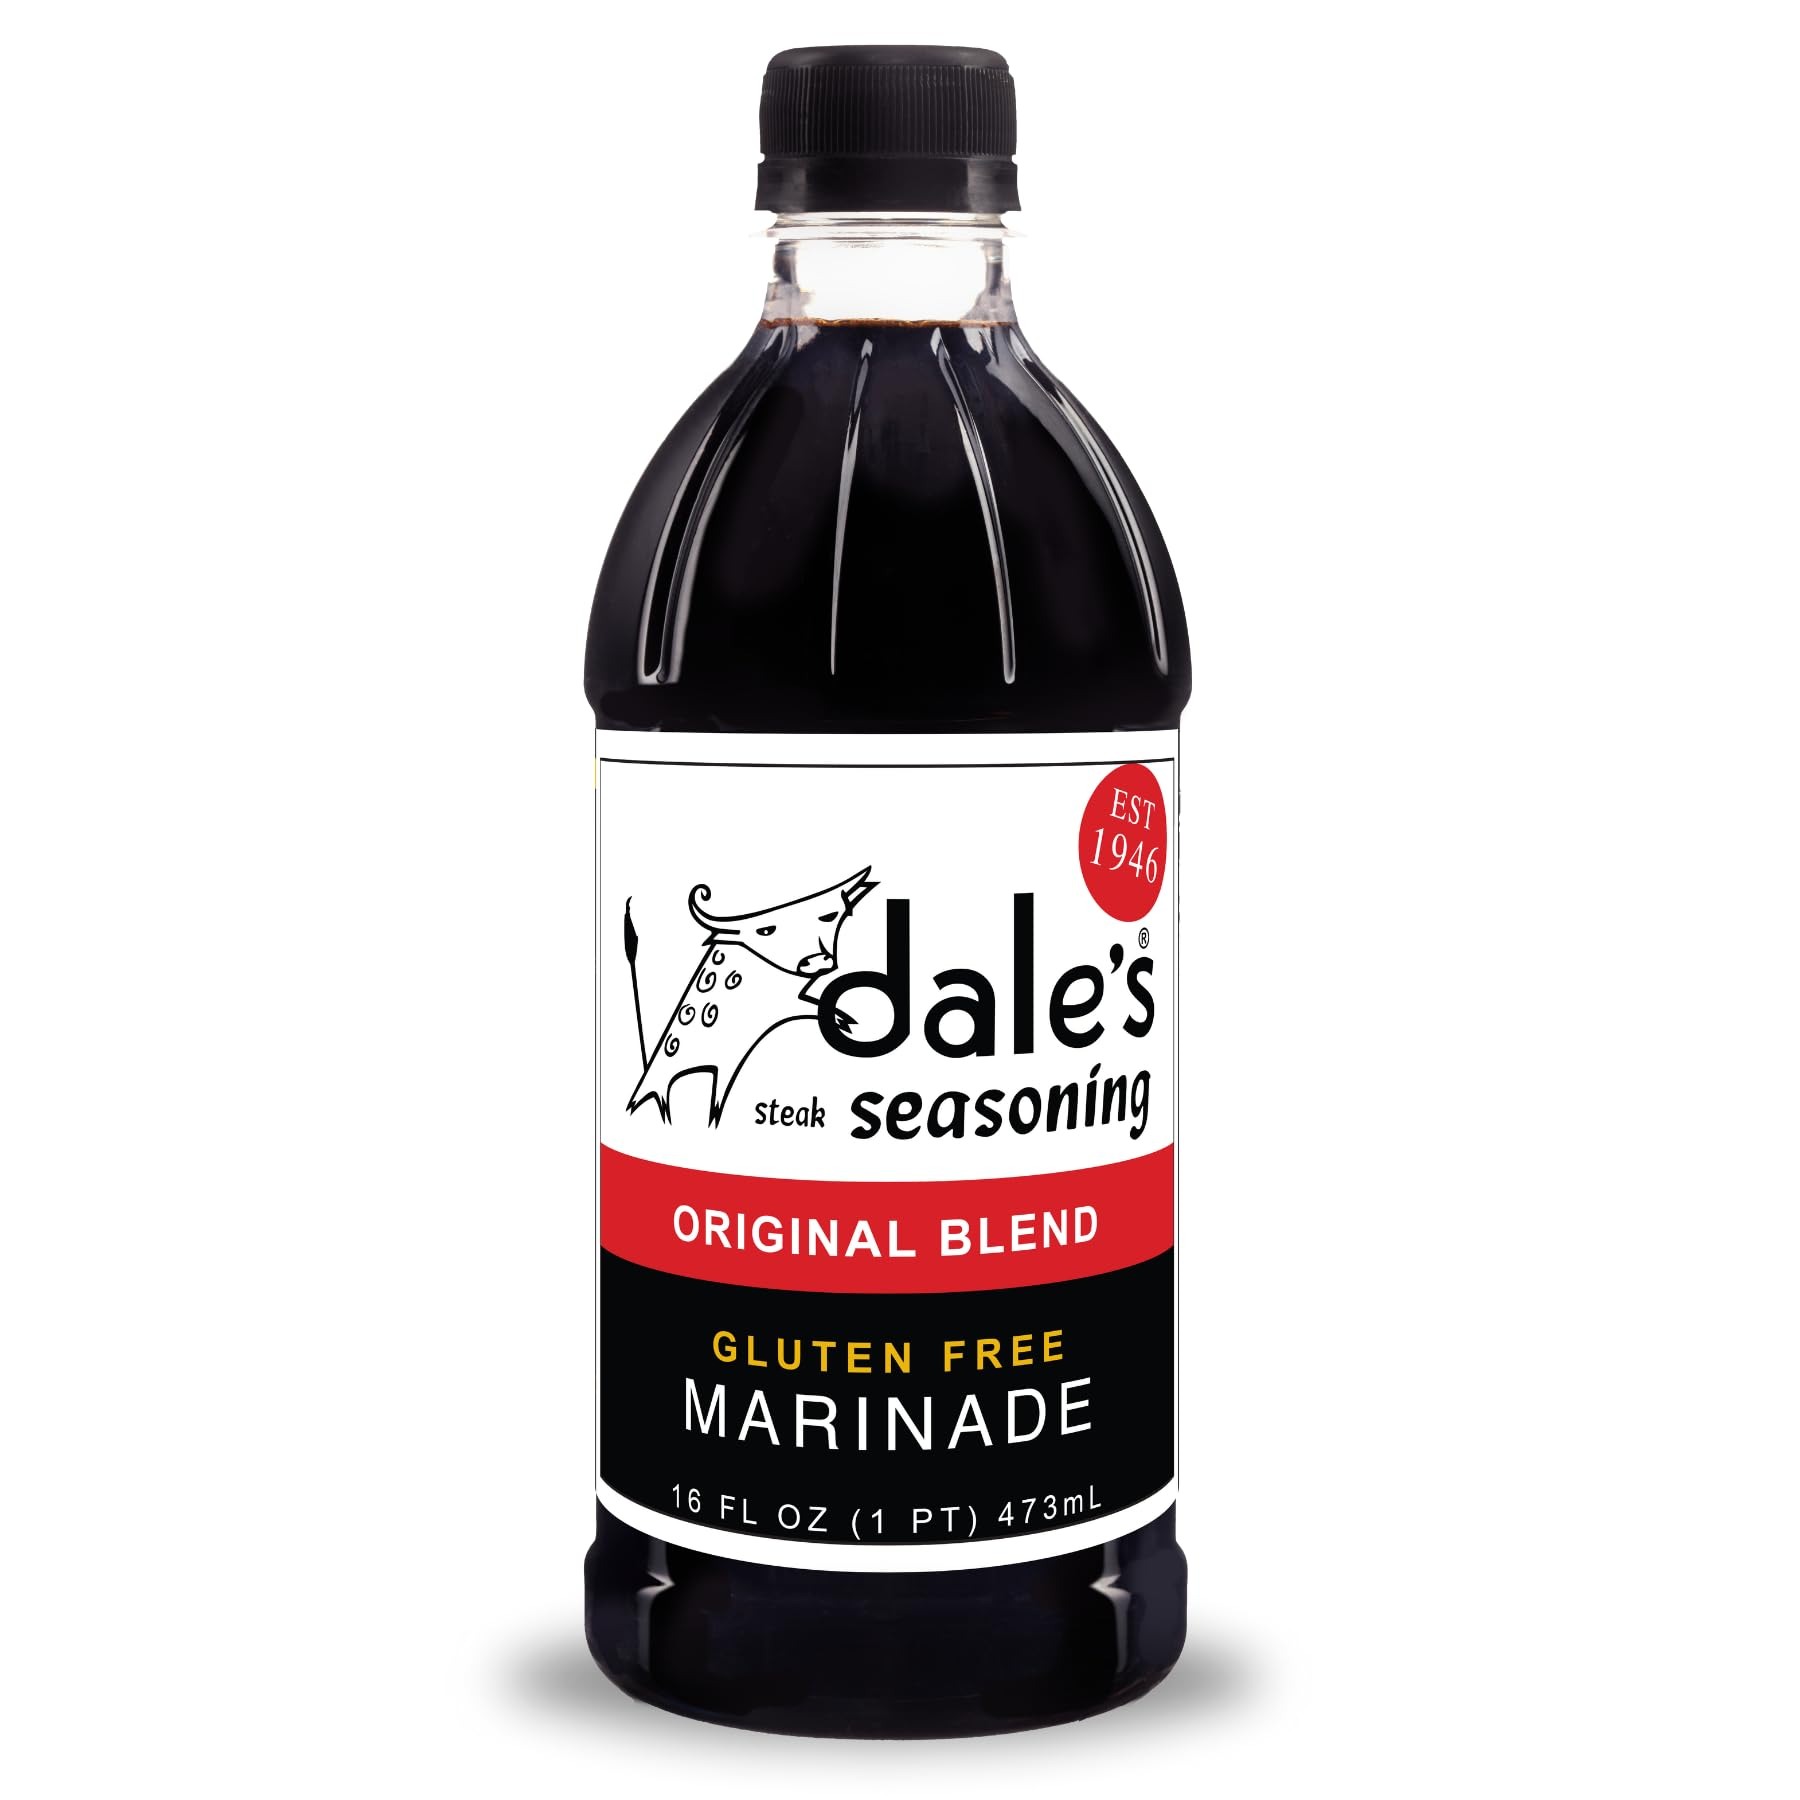
Item Name: Original Steak Seasoning By Dale's, Gluten Free, No Cholesterol | Delicious on All Meats, Fish, and Vegetables | 16 oz Bottle | No Long Marinating, Savory Blend of Exotic Spices!
Bullet Point 1: Dale’s Seasoning is a savory blend of exotic spices that enhance the flavor of beef, pork, lamb, poultry, fish, wild game and vegetables
Bullet Point 2: Dale’s is highly concentrated and does not require long marinating
Bullet Point 3: Just shake well and add to food before and during cooking
Value: 16.0
Unit: Fl Oz

Price: 4.49